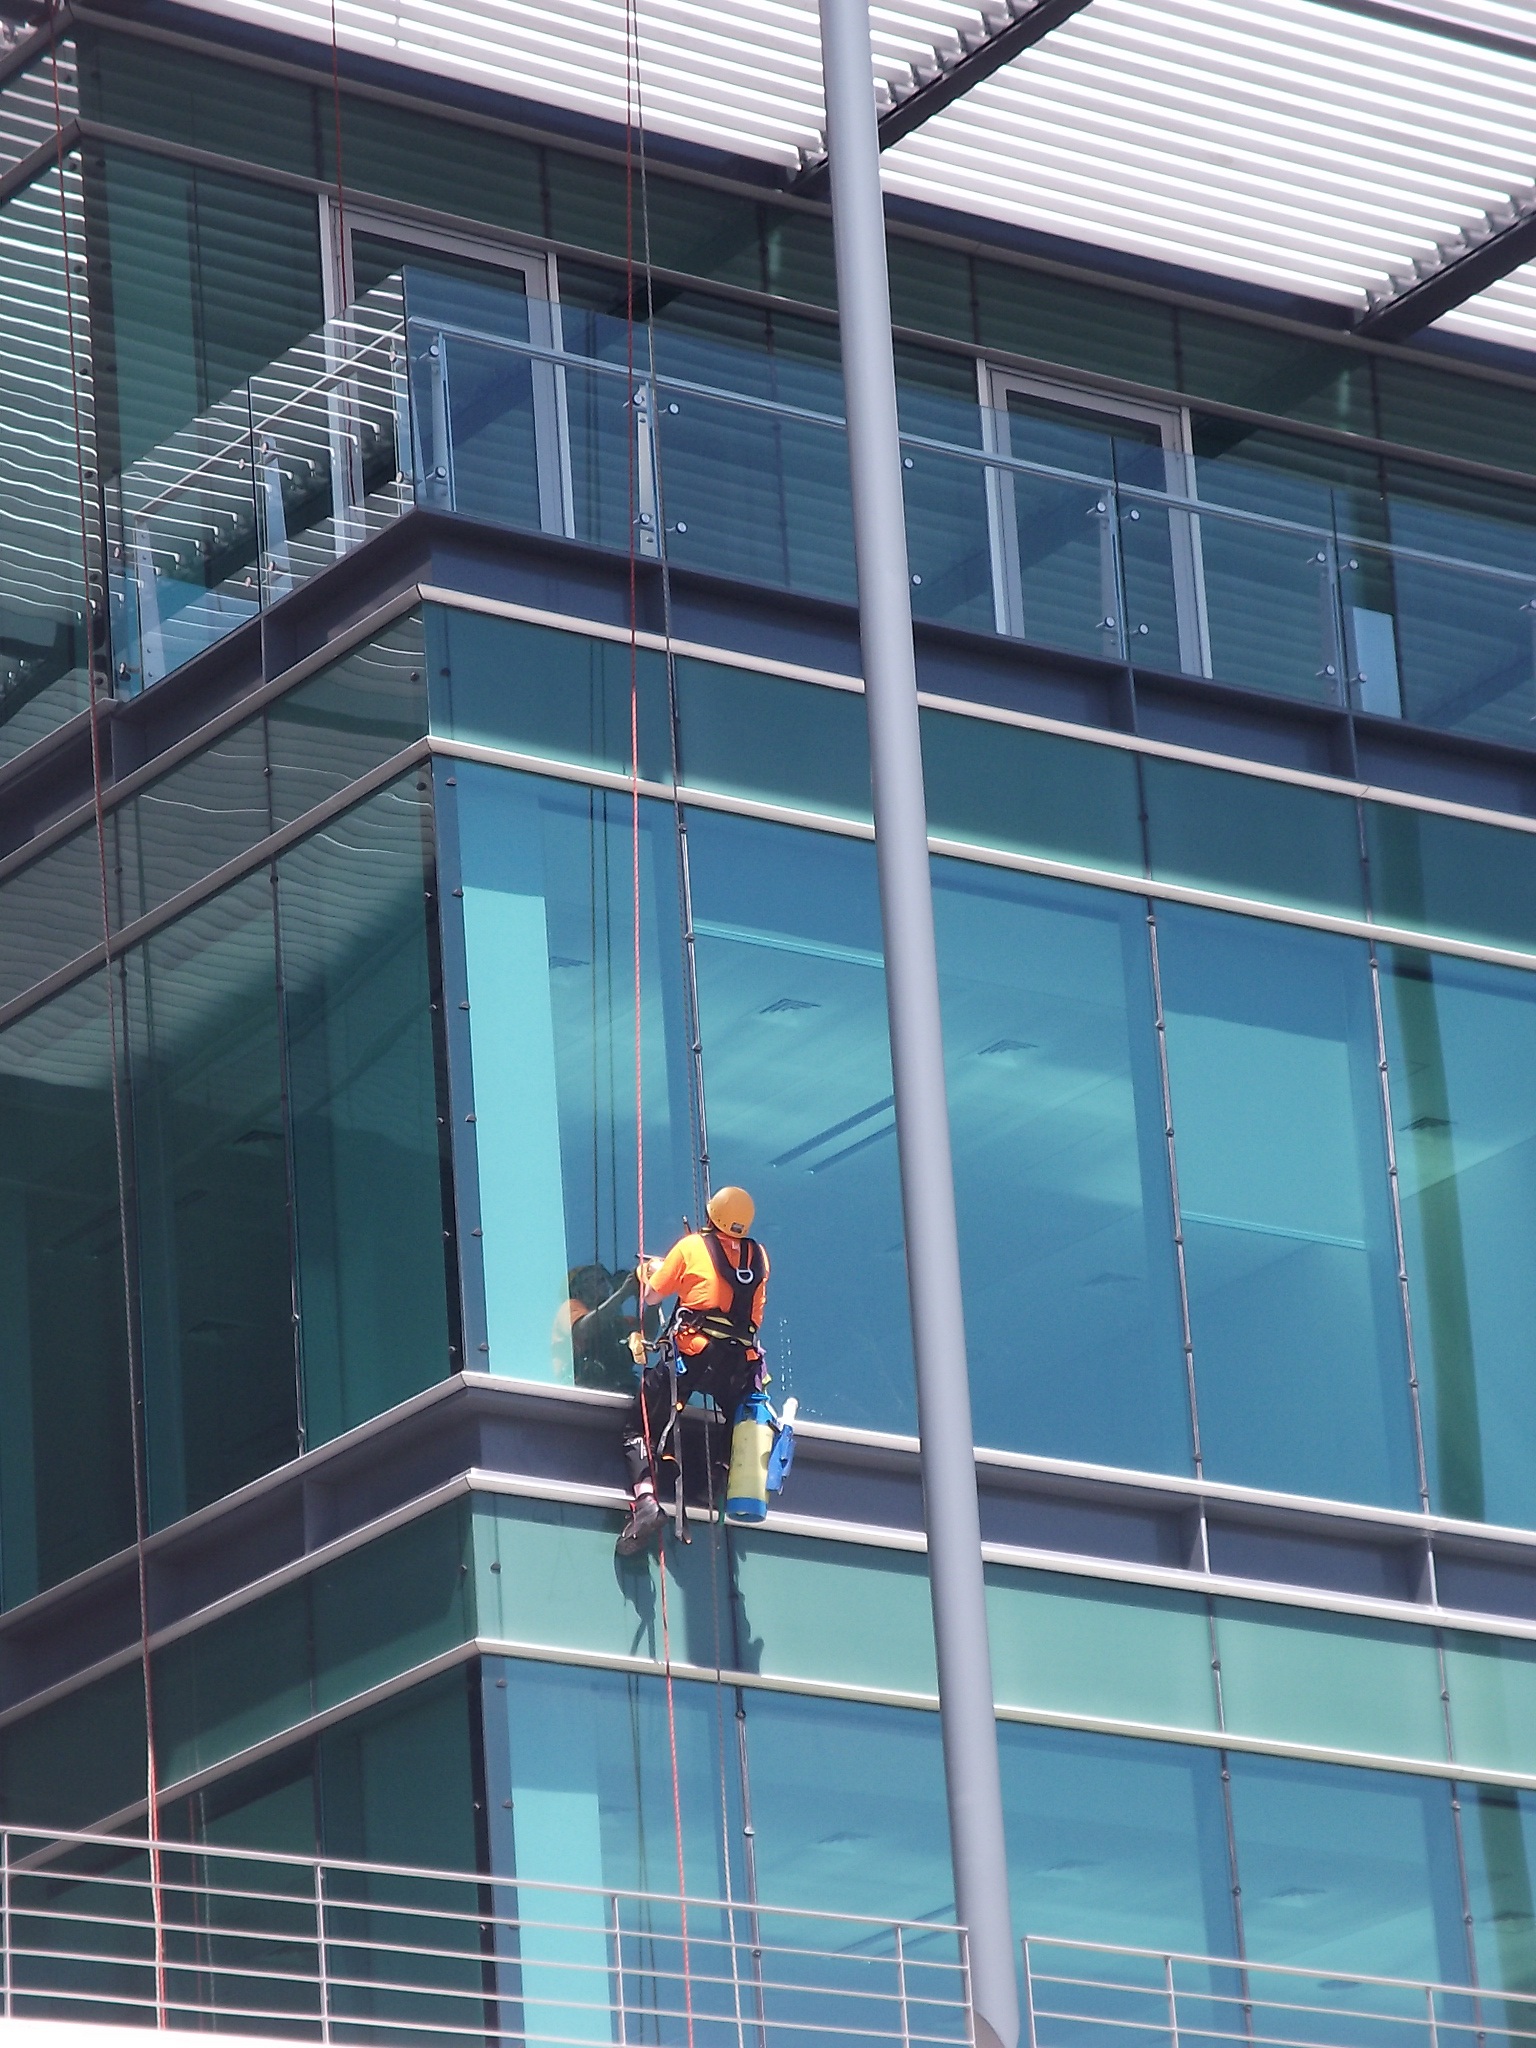
architecture, window, glass, roof, building, skyscraper, wall, facade, blue, hipster, interior design, portugal, cleaning, window covering